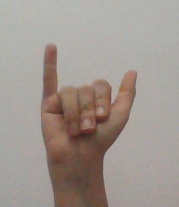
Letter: ya